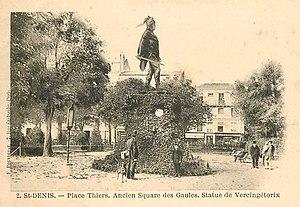
Saint-Denis, le square Pierre de Geyter
Le square Pierre-de-Geyter, est un espace vert de Saint-Denis